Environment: real
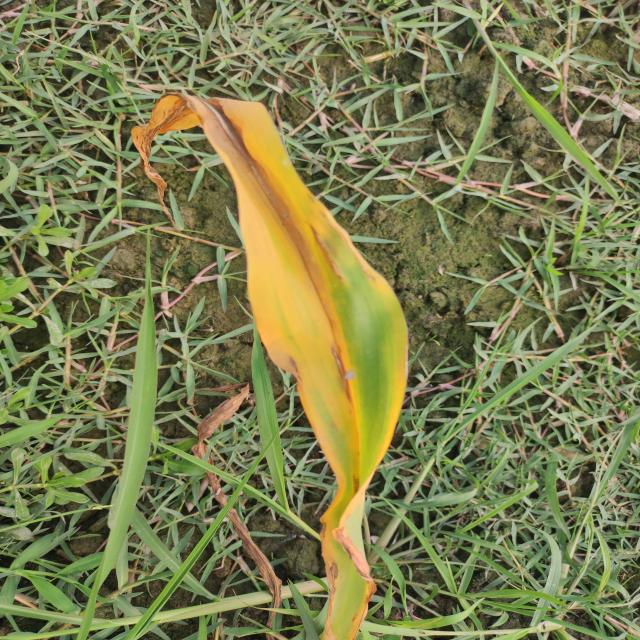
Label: nitrogen_deficiency